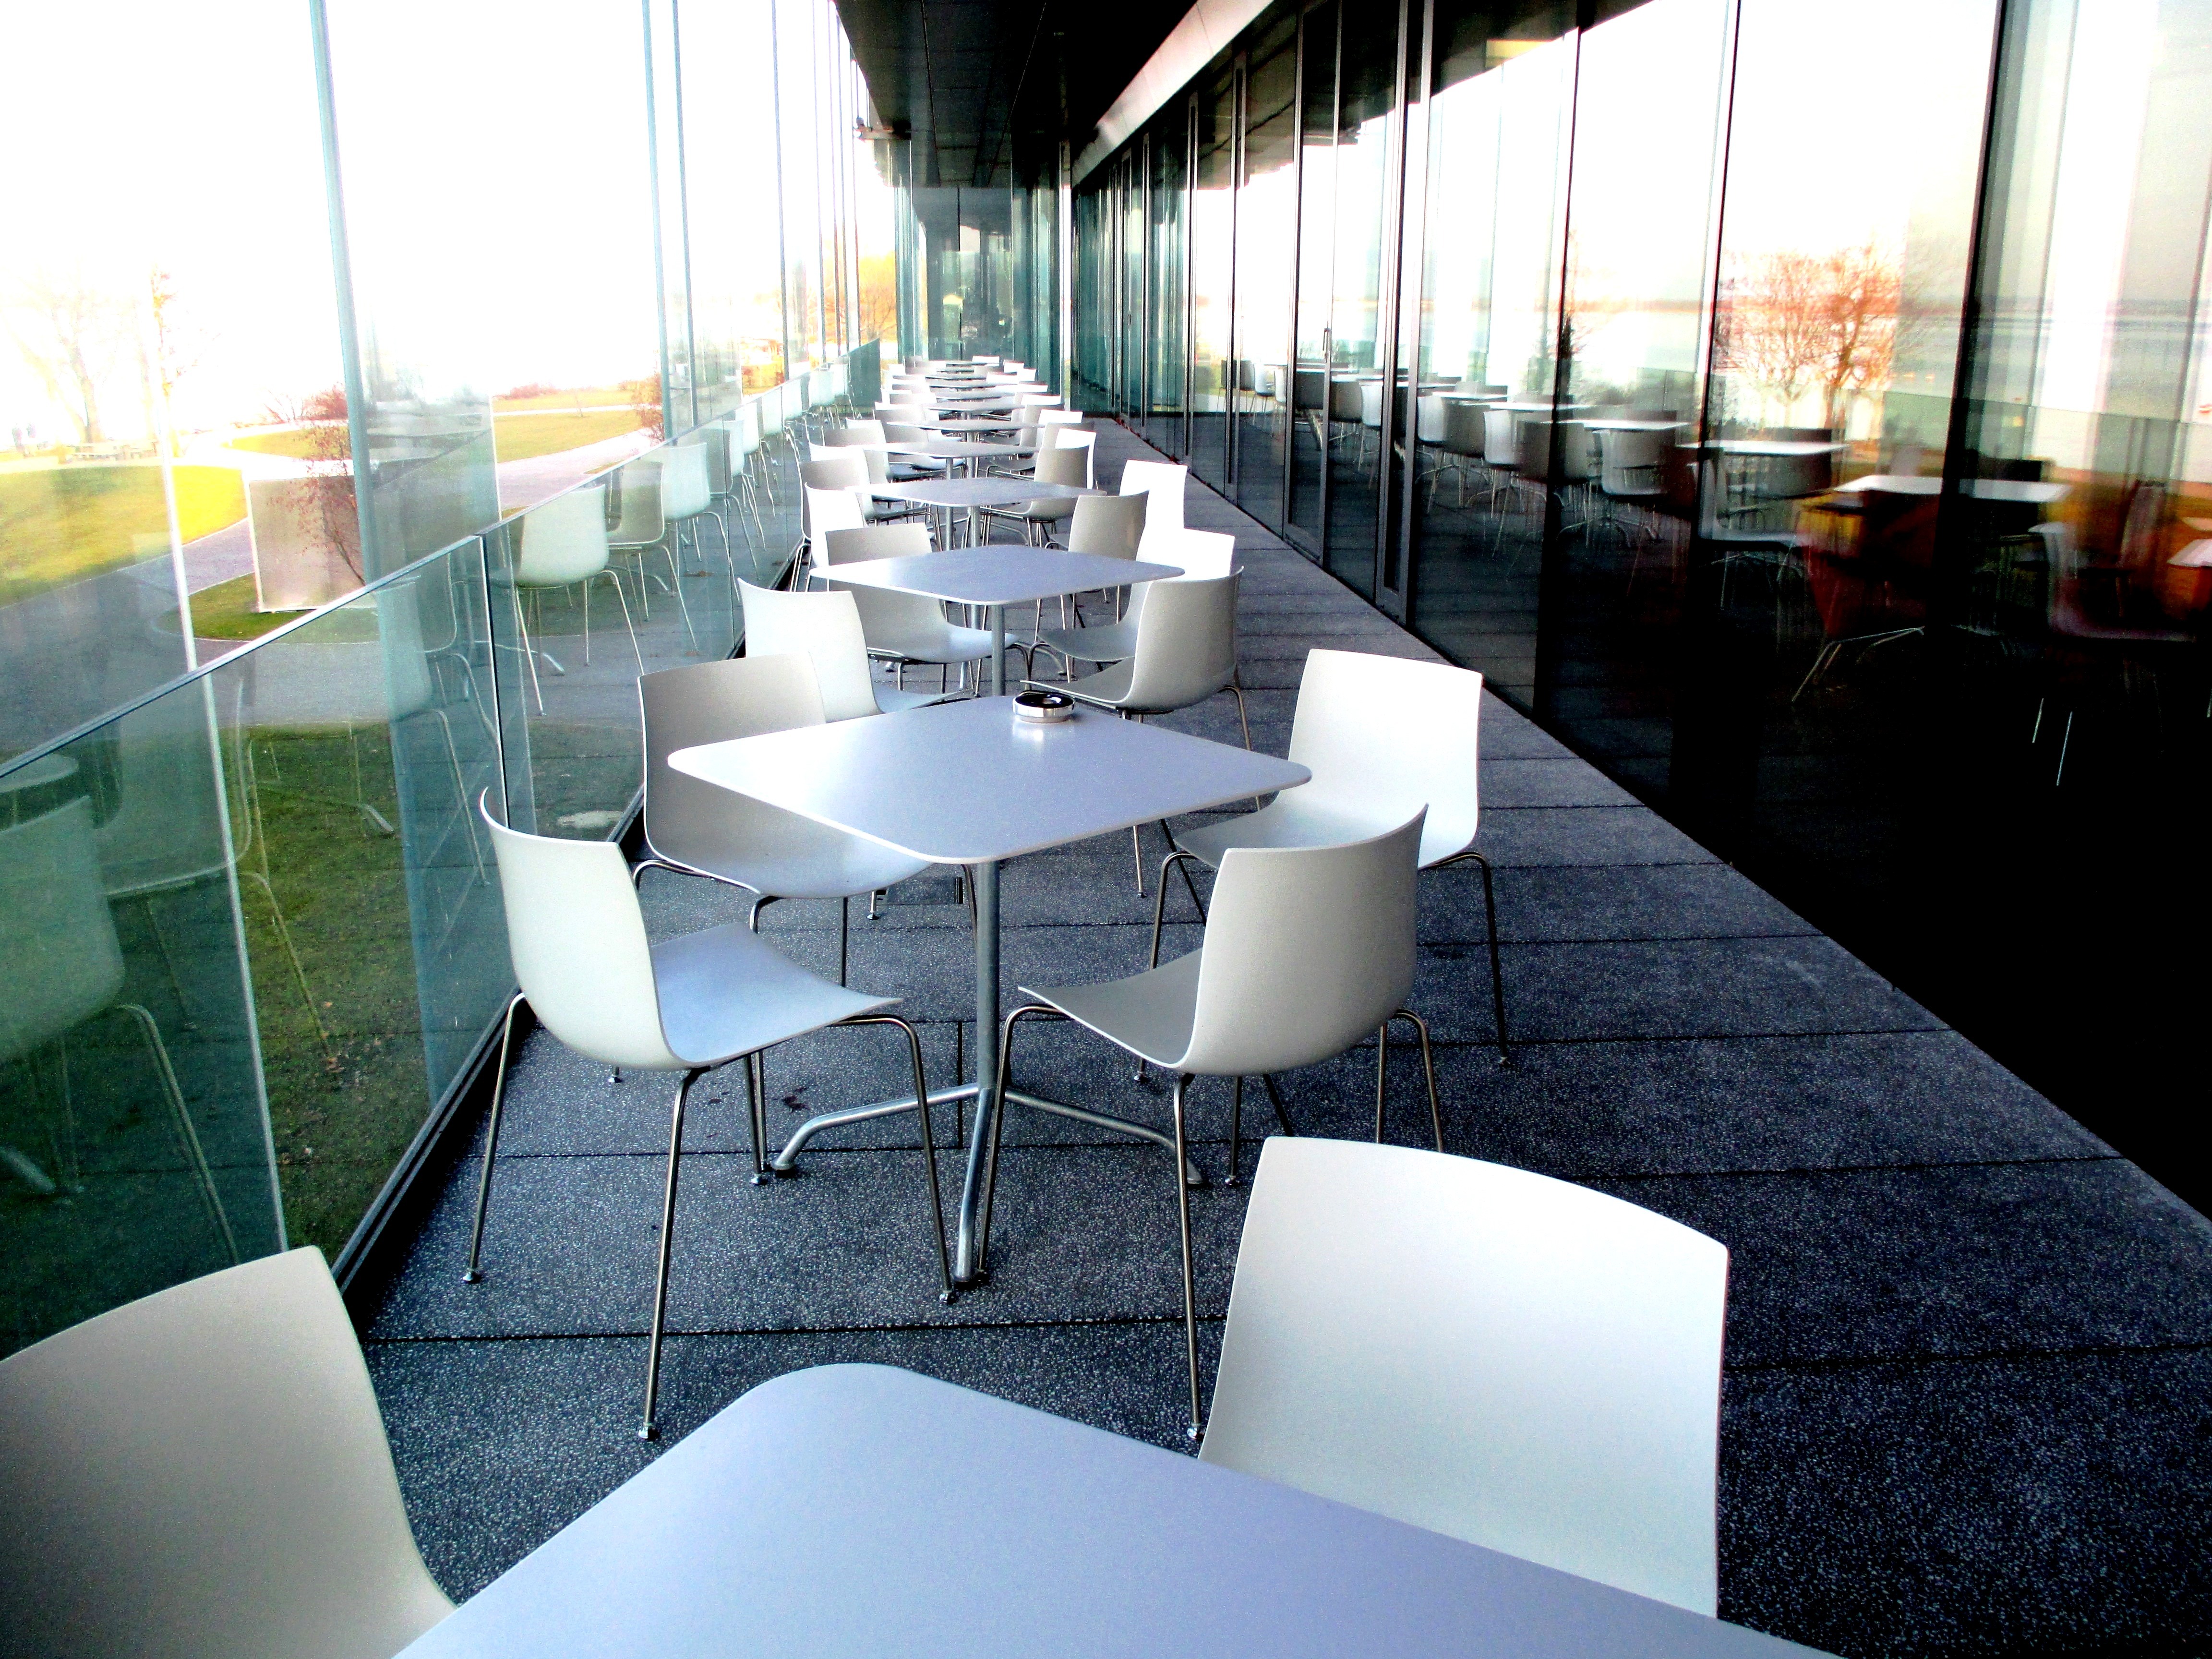
table, boat, window, restaurant, ship, vehicle, yacht, room, interior design, chairs, design, gallery, switzerland, watercraft, gastronomy, mirroring, rorschach, passenger ship, dining tables, luxury yacht